Diana DeGarmo

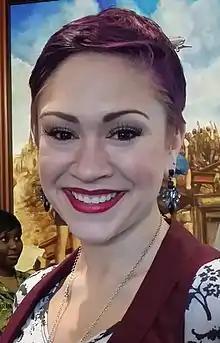
DeGarmo on the 2015 USO tour

Diana Nicole DeGarmo (born June 16, 1987) is an American singer. She rose to fame in 2004 as the runner-up of the third season of "American Idol", releasing her debut studio album, "Blue Skies", later that year. The following year, DeGarmo ventured into a career in musical theatre. She has starred in two Broadway, one off-Broadway and three national tours. She made her television acting debut in a six-month arc as Angelina Veneziano on "The Young and the Restless." DeGarmo has since released two extended plays, "Unplugged in Nashville" (2009) and "Live to Love" (2012). She is married to fifth season "American Idol" finalist Ace Young.